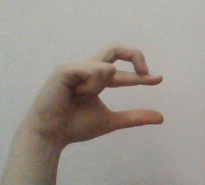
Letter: thal